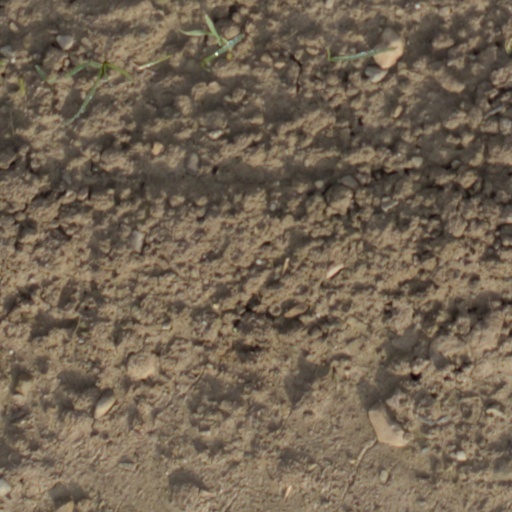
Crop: wheat